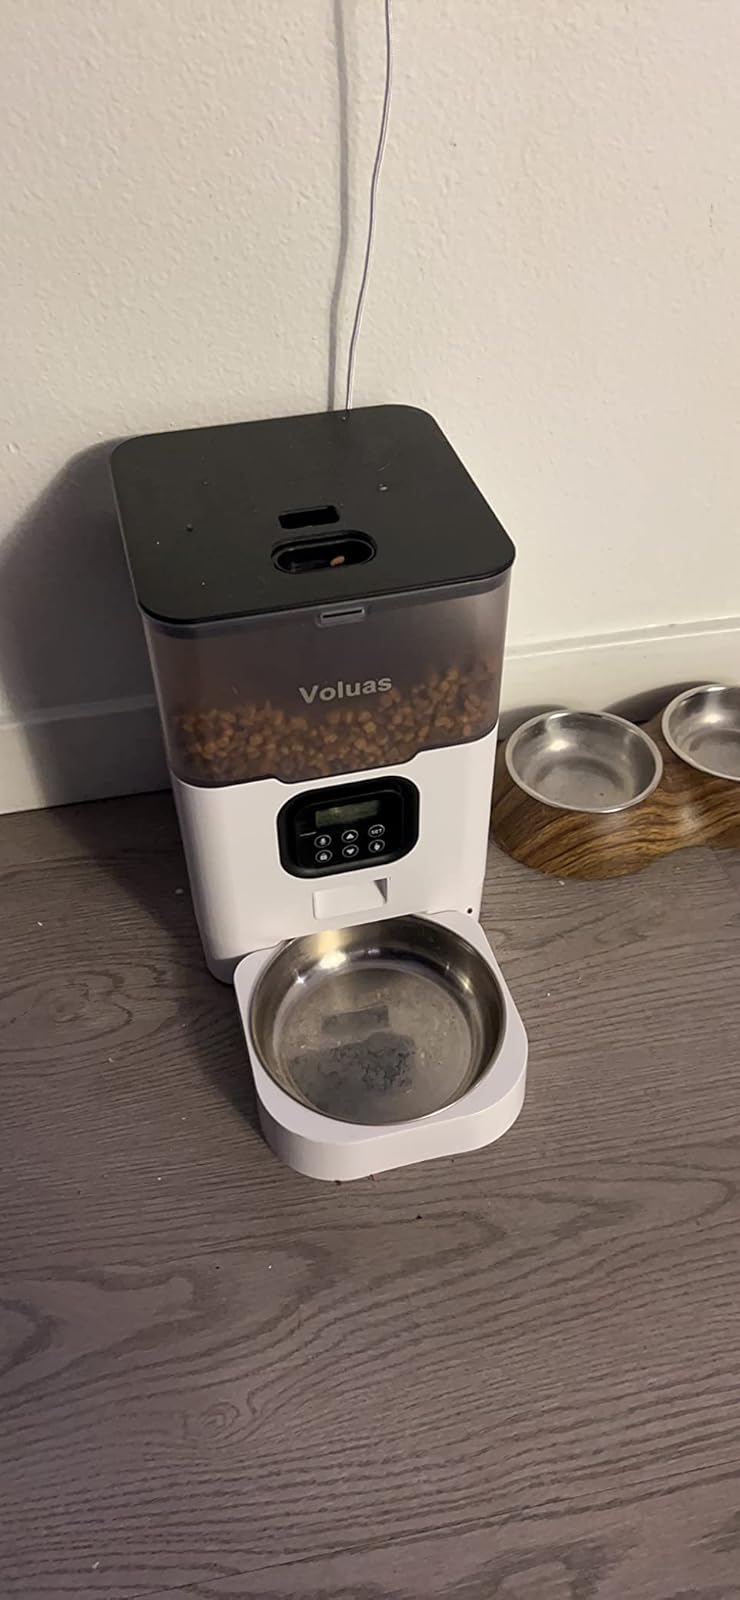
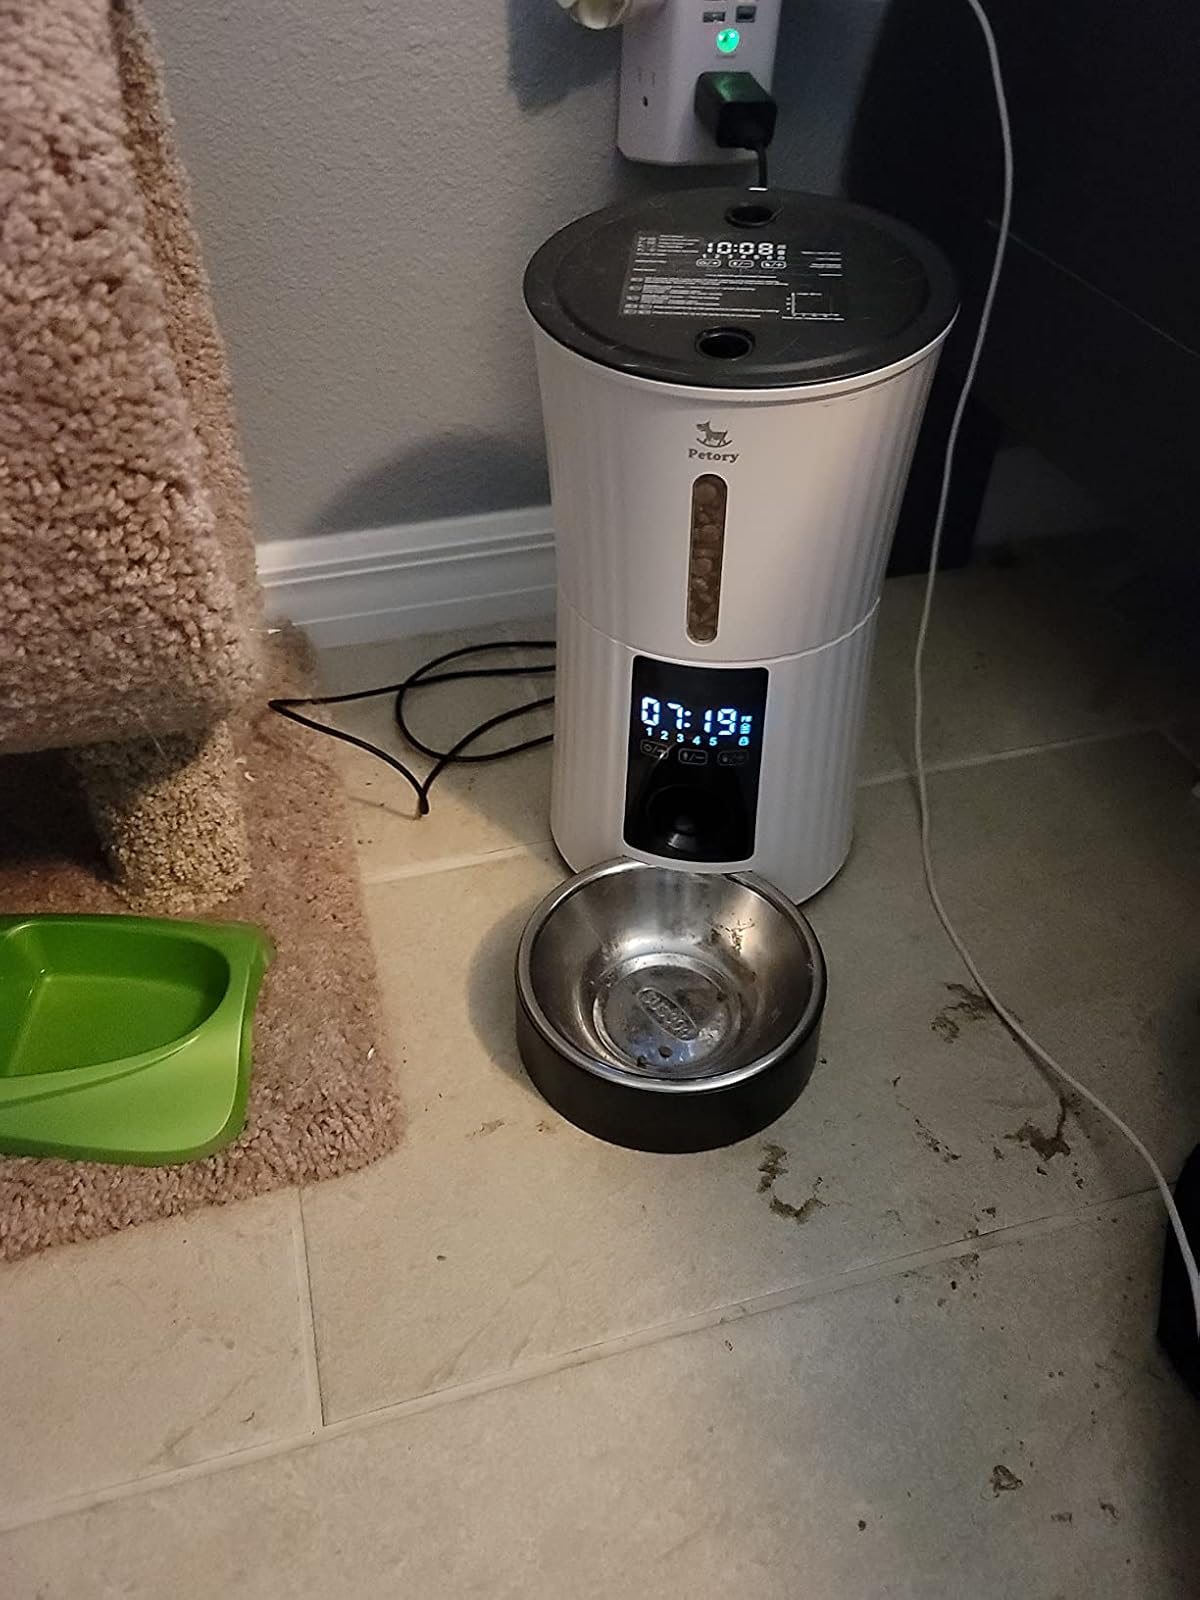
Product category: items_feeder
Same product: no